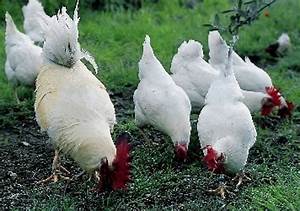
Label: chicken